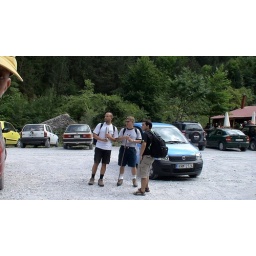
The boys in car park at Prionia